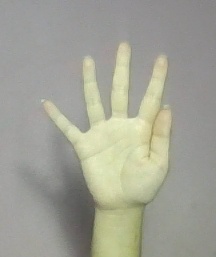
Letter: sheen